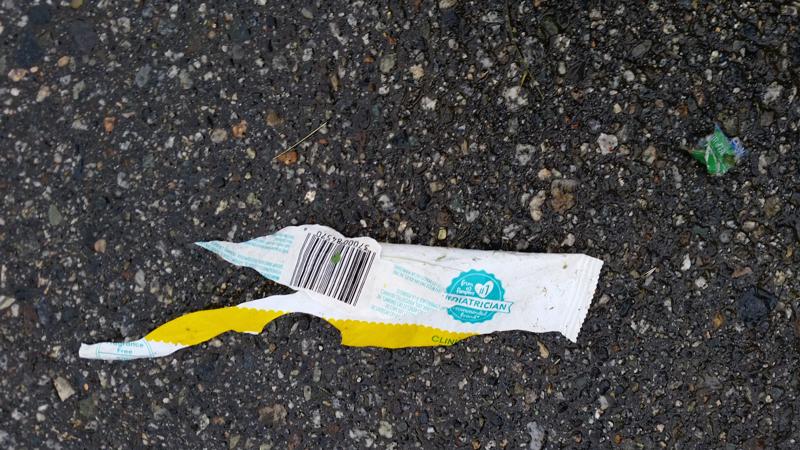
Waste category: trash